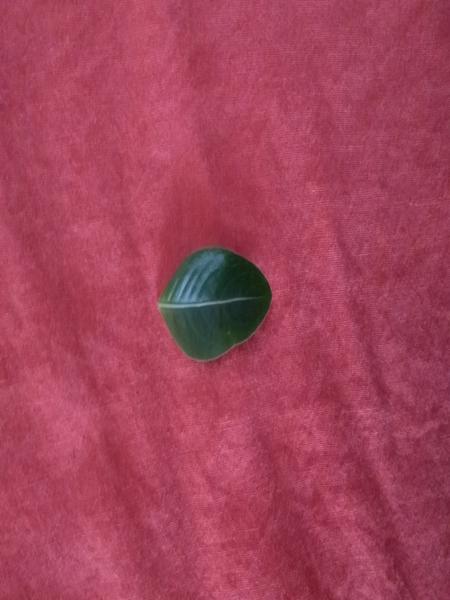
Plant: Catharanthus